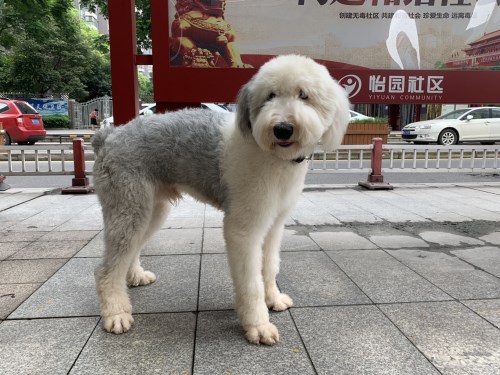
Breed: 257-n000108-Old_English_sheepdog